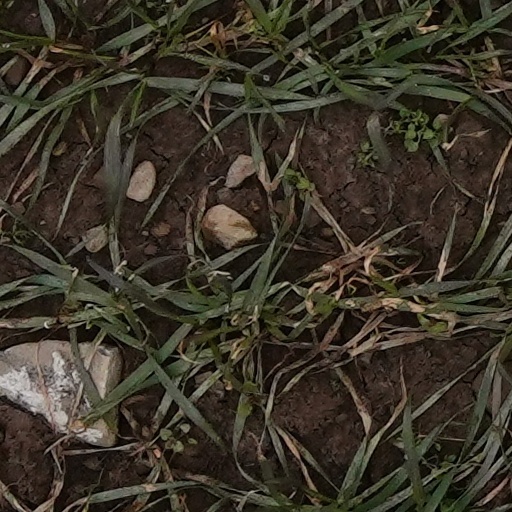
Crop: wheat